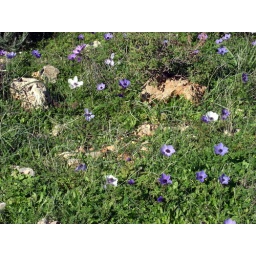
The hillsides all around are covered with anenemones; pink one, blue ones, white ones, we even saw an orange one!